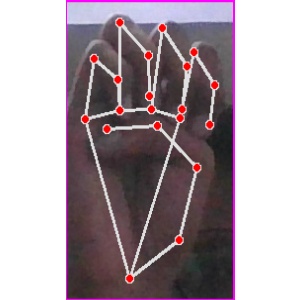
अक्षर: म